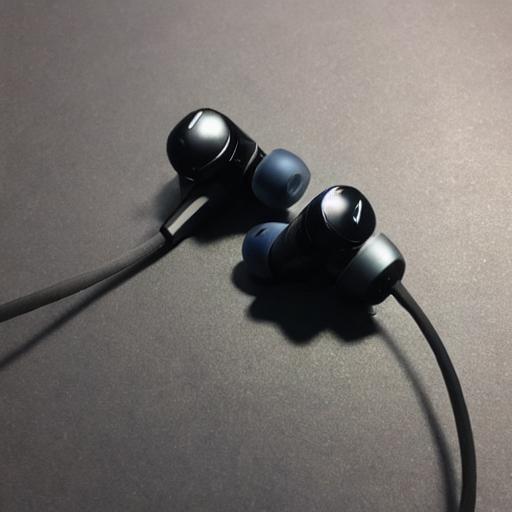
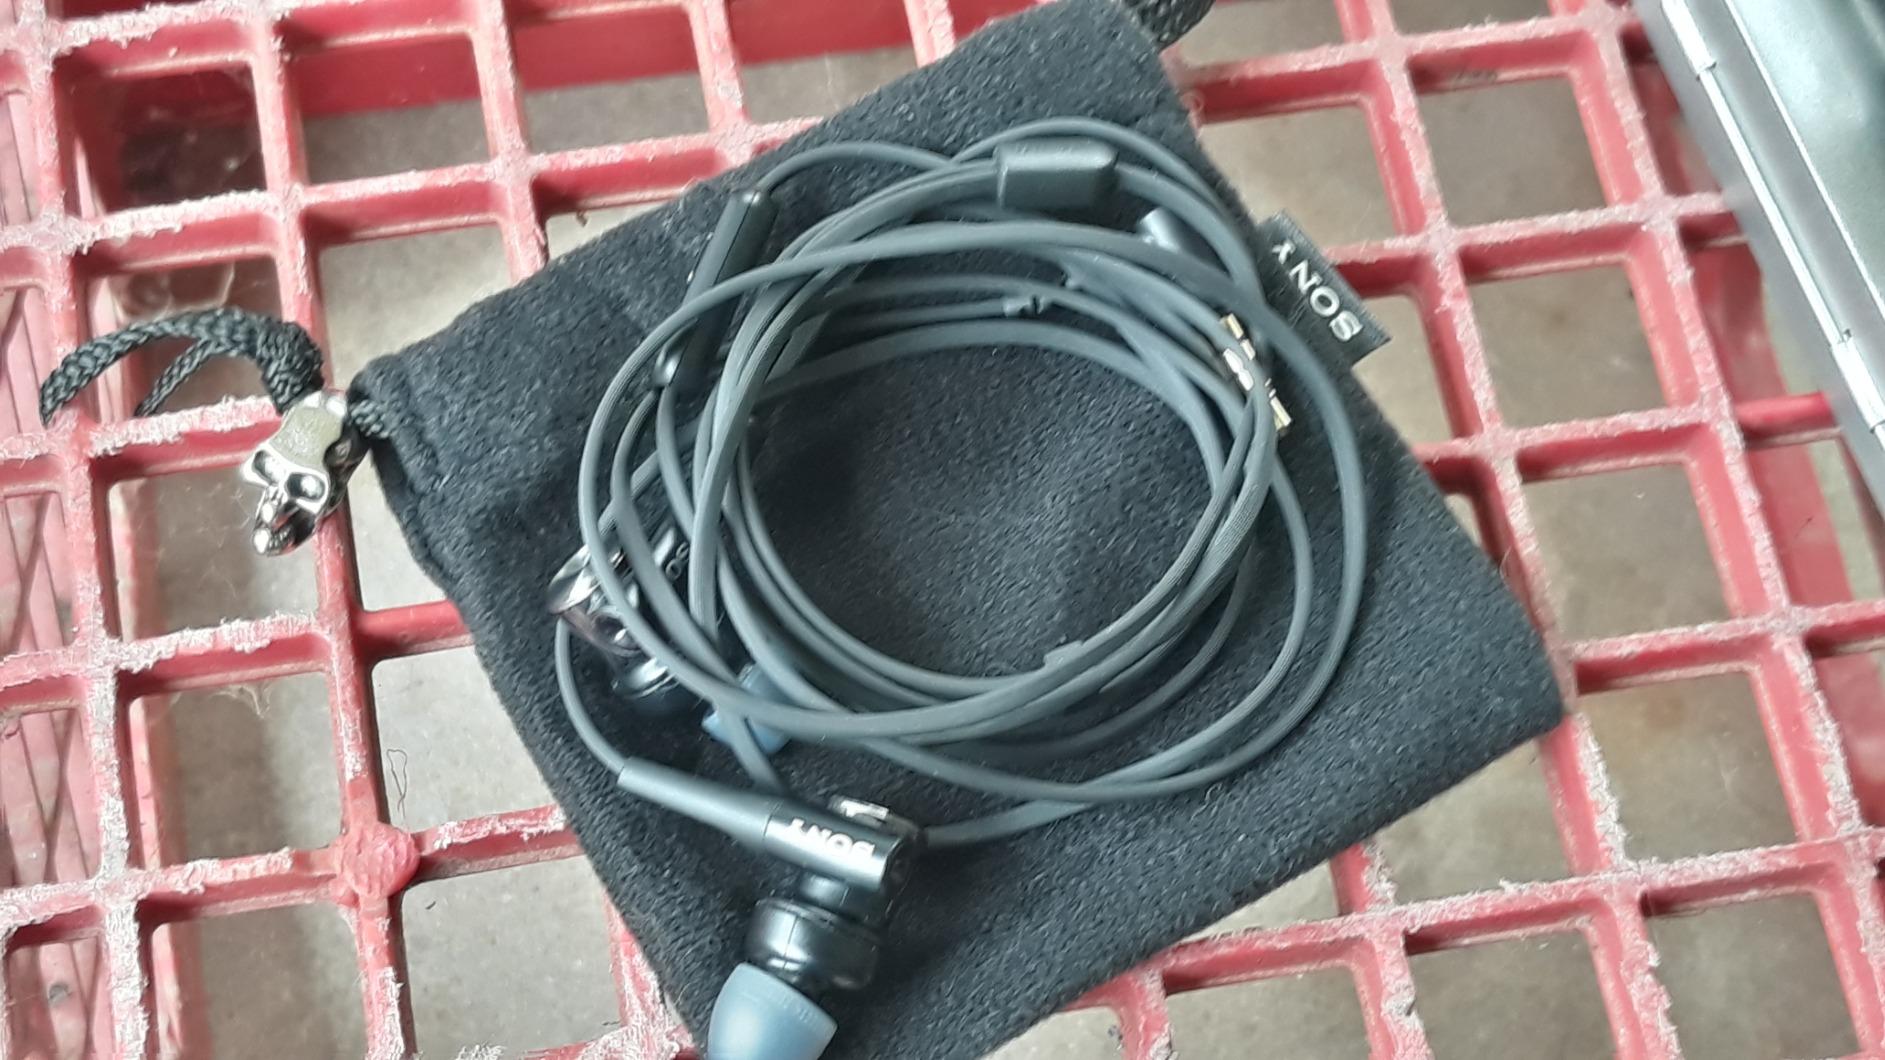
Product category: headphones
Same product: no